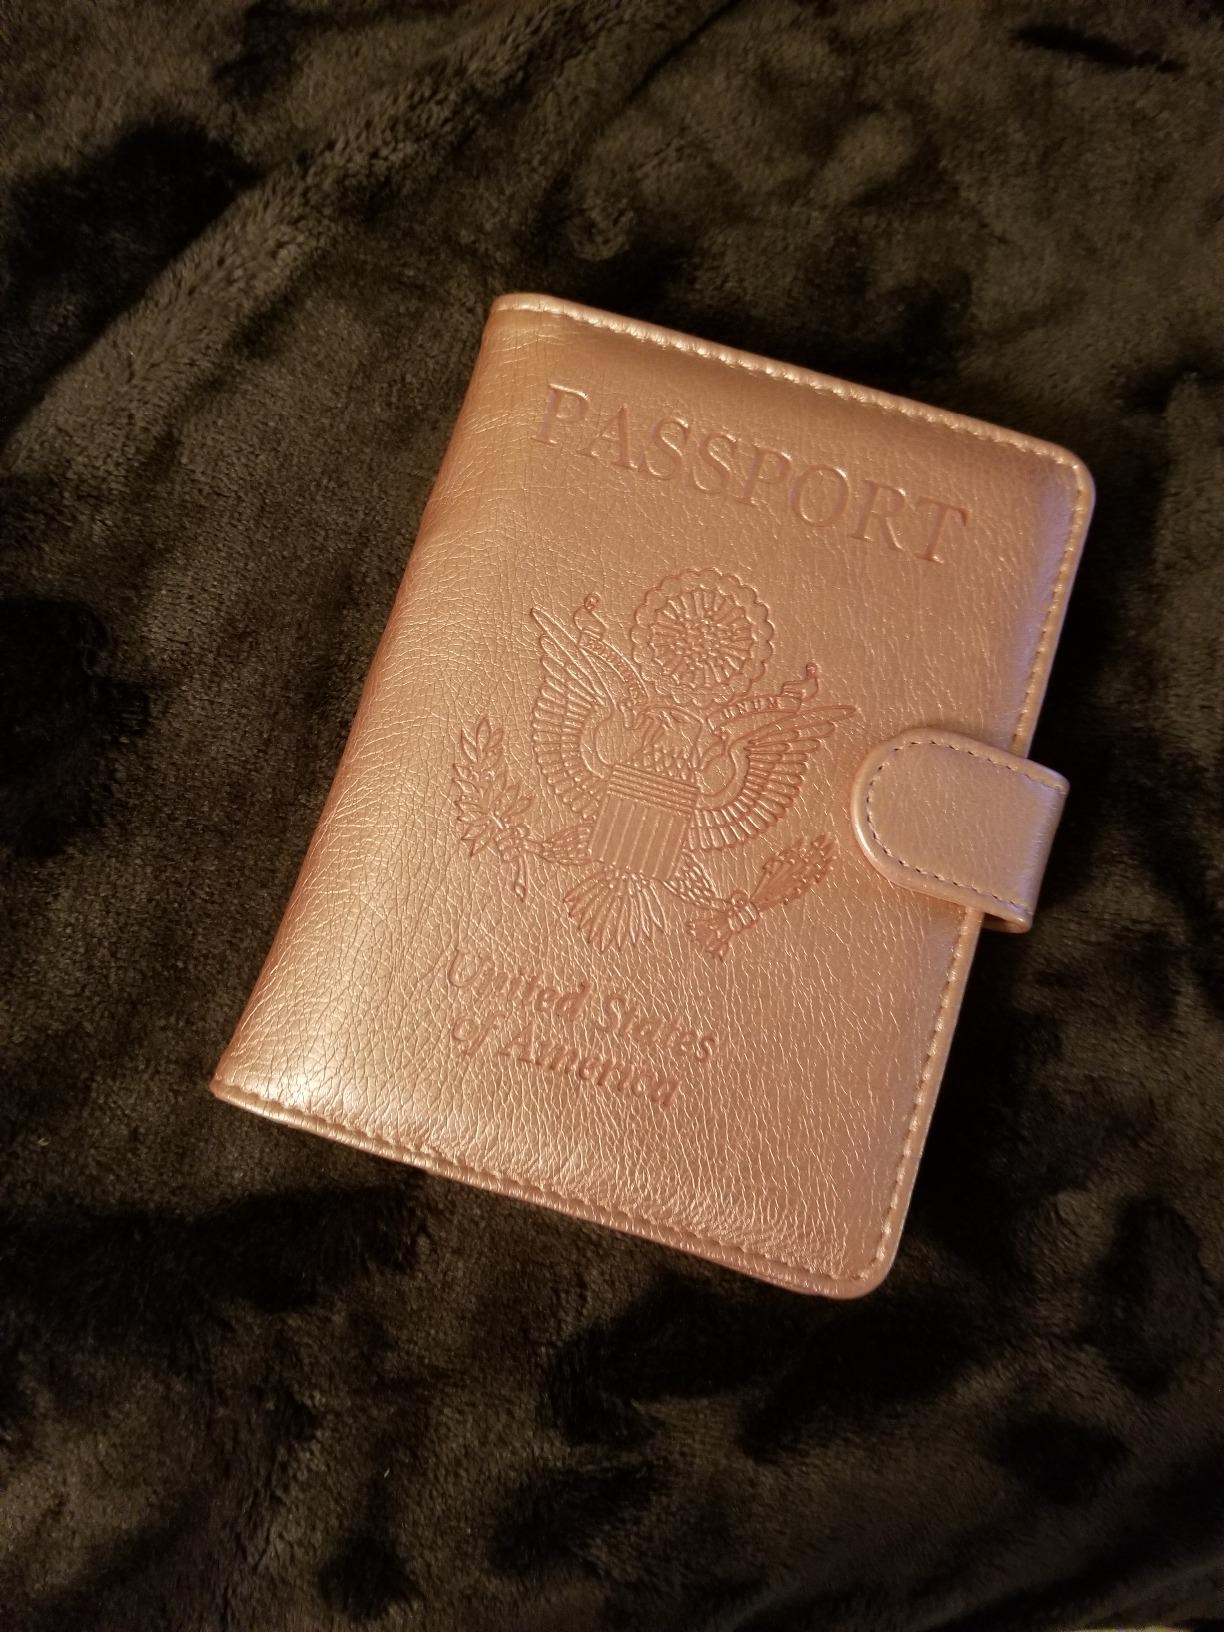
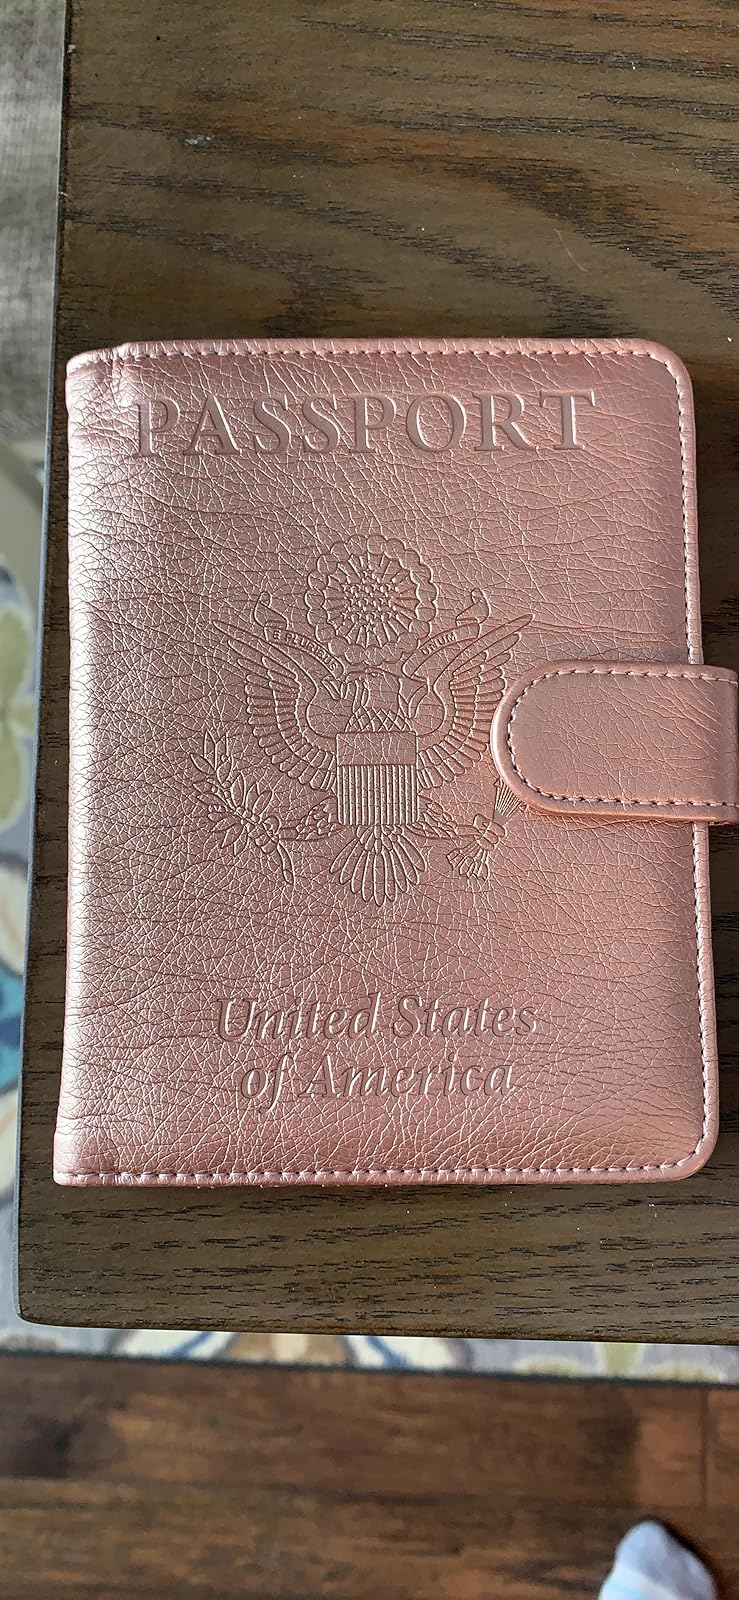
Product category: accessories_wallet
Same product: yes